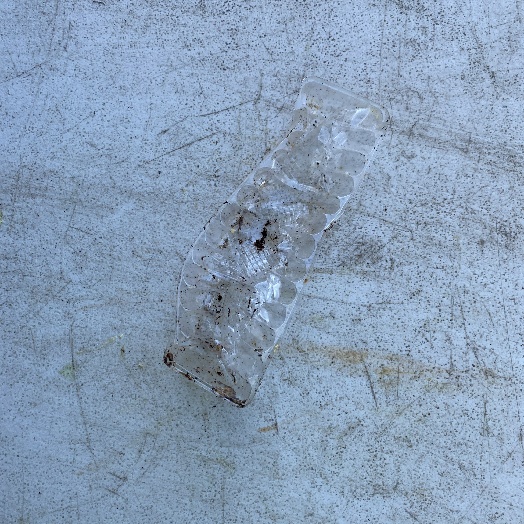
Label: Plastic